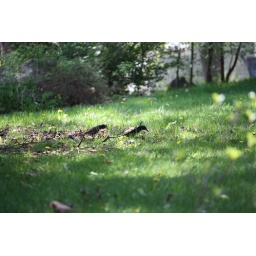
Some very pointy grackles poking through the yard. (noisy female cardinal out-of-focus in the lower foreground.)